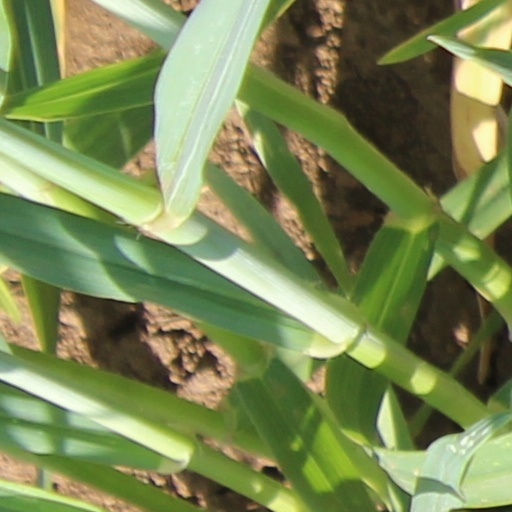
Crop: wheat